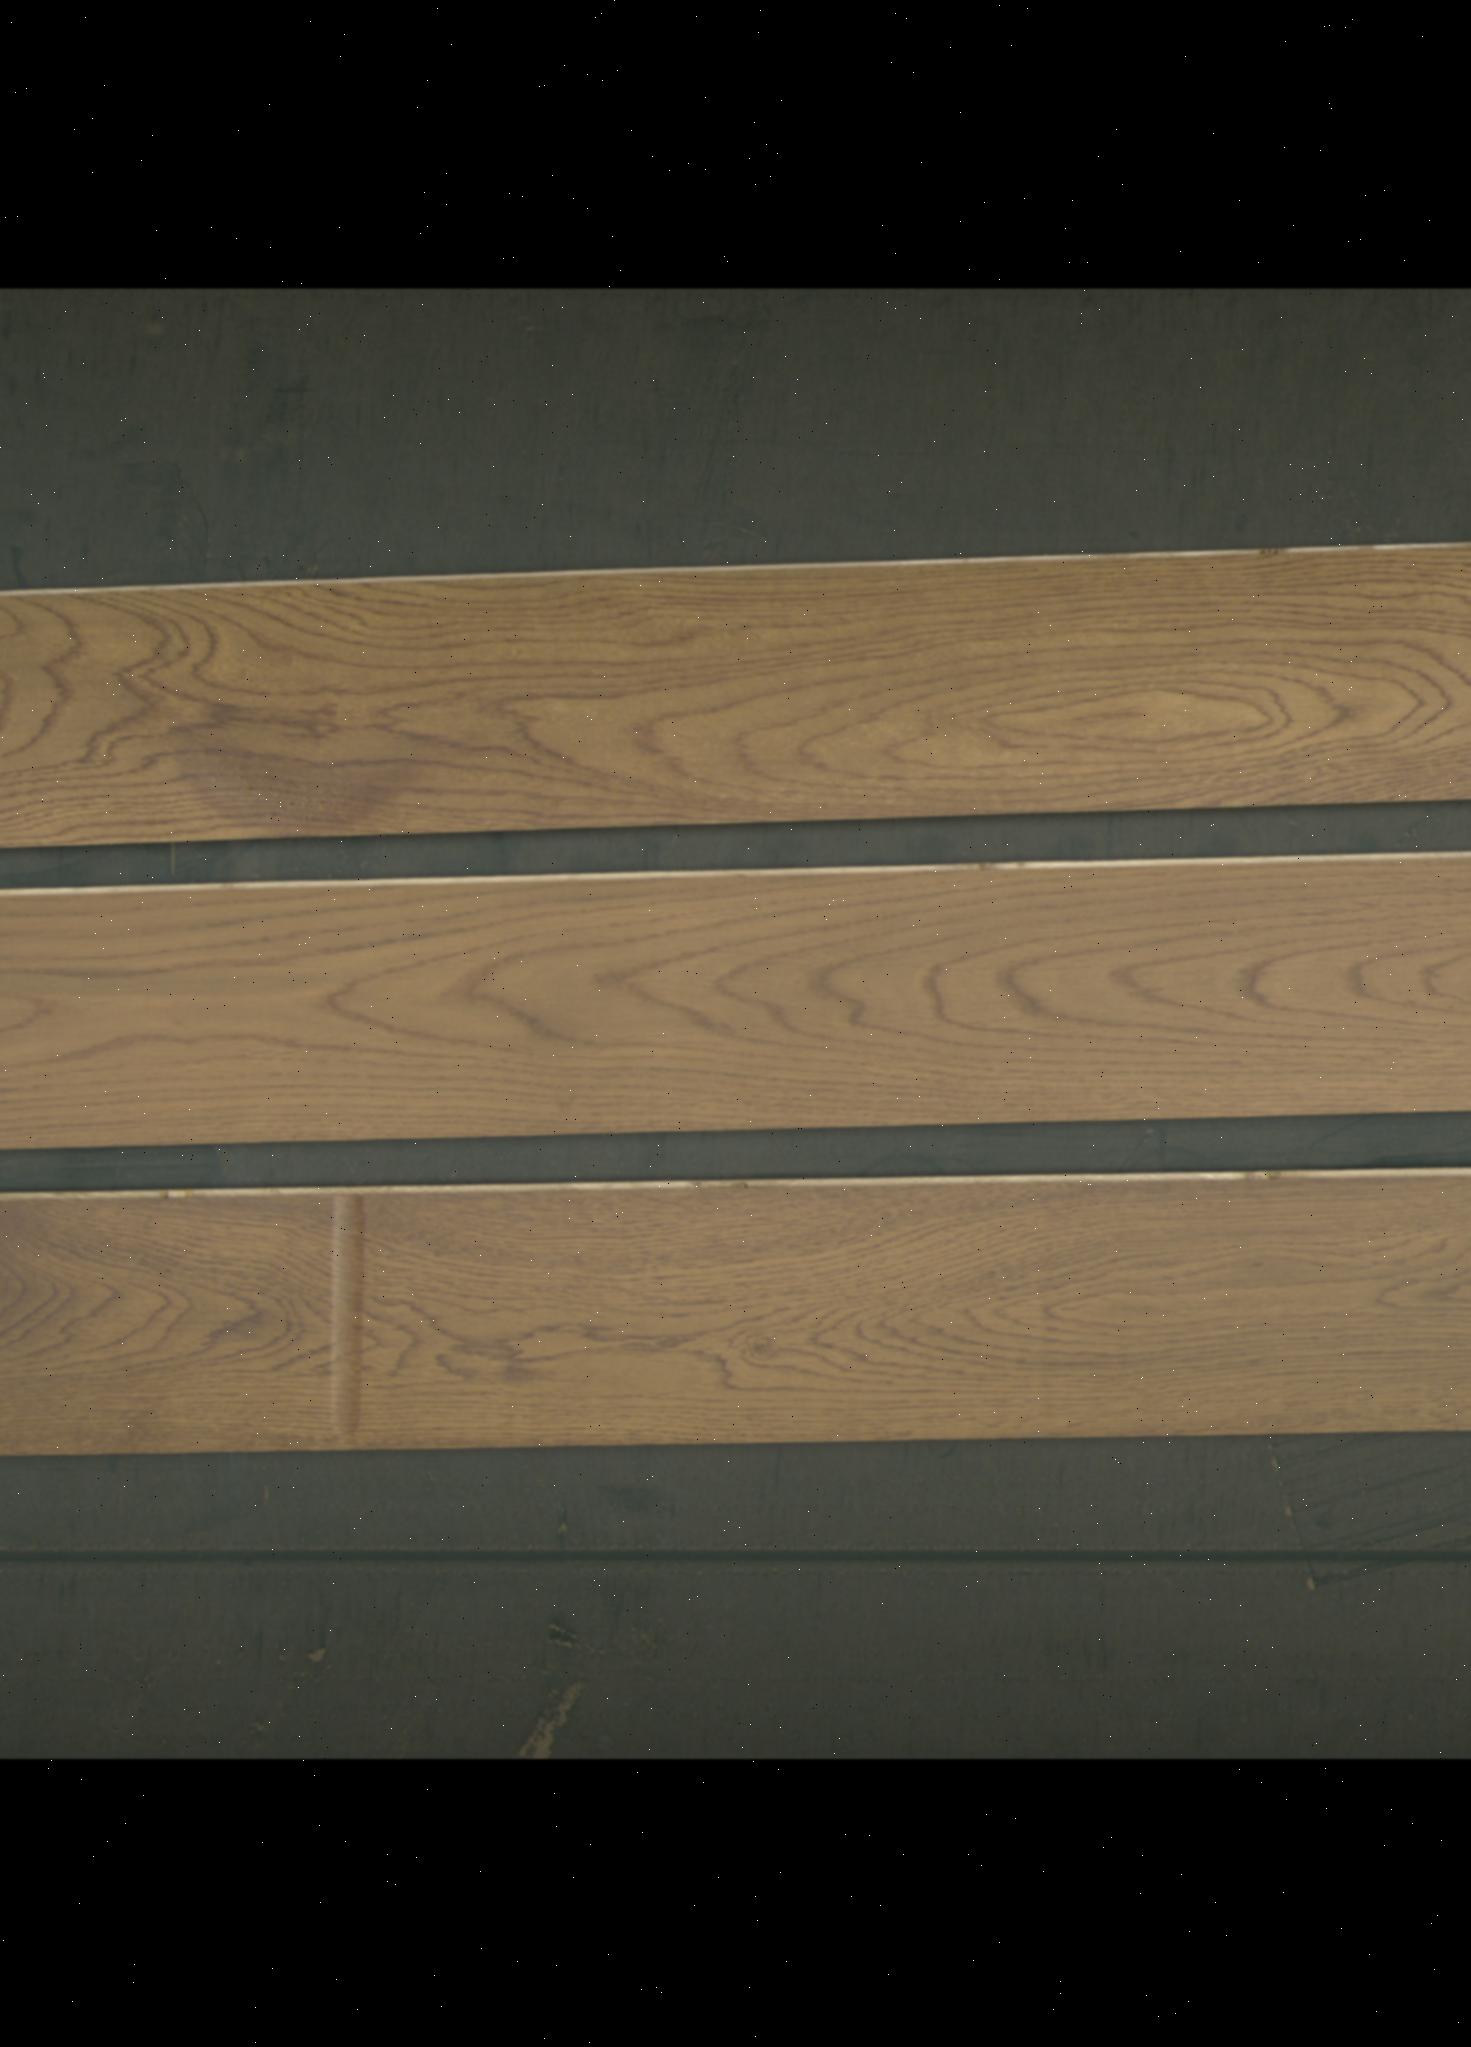
Label: mixers